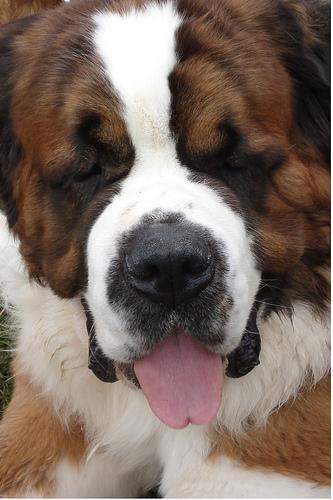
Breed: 211-n000068-Saint_Bernard